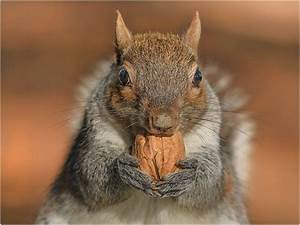
Label: scoiattolo